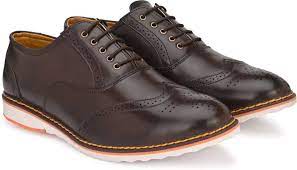
Label: Brogue